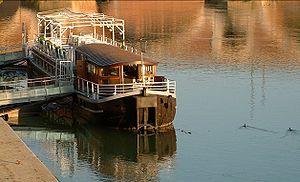
Toulouse, une péniche restaurant, quai de la Daurade